Peter Agre

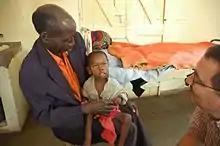
A Zambian villager holding his grandson whose life was saved by Dr. Philip Thuma. Afflicted with cerebral malaria, the child was near death but was left with permanent blindness.

Fieldwork in rural Africa is central to the JHMRI mission. A long-term partnership was initiated in 2003 with Macha Research Trust, a faith-based research program led by Dr. Philip Thuma that is affiliated with a former mission hospital in rural southern Zambia. With resources from JHMRI, a small modern research campus was constructed where African scientists and visiting scientists from Johns Hopkins are studying malaria drug resistance, mosquito insecticide resistance, and rates of malaria transmission. Since introduction of artemisinin combination therapy in 2003 and distribution of insecticide treated bed nets in 2007, the burden of malaria in small children has declined in Macha by 96%.